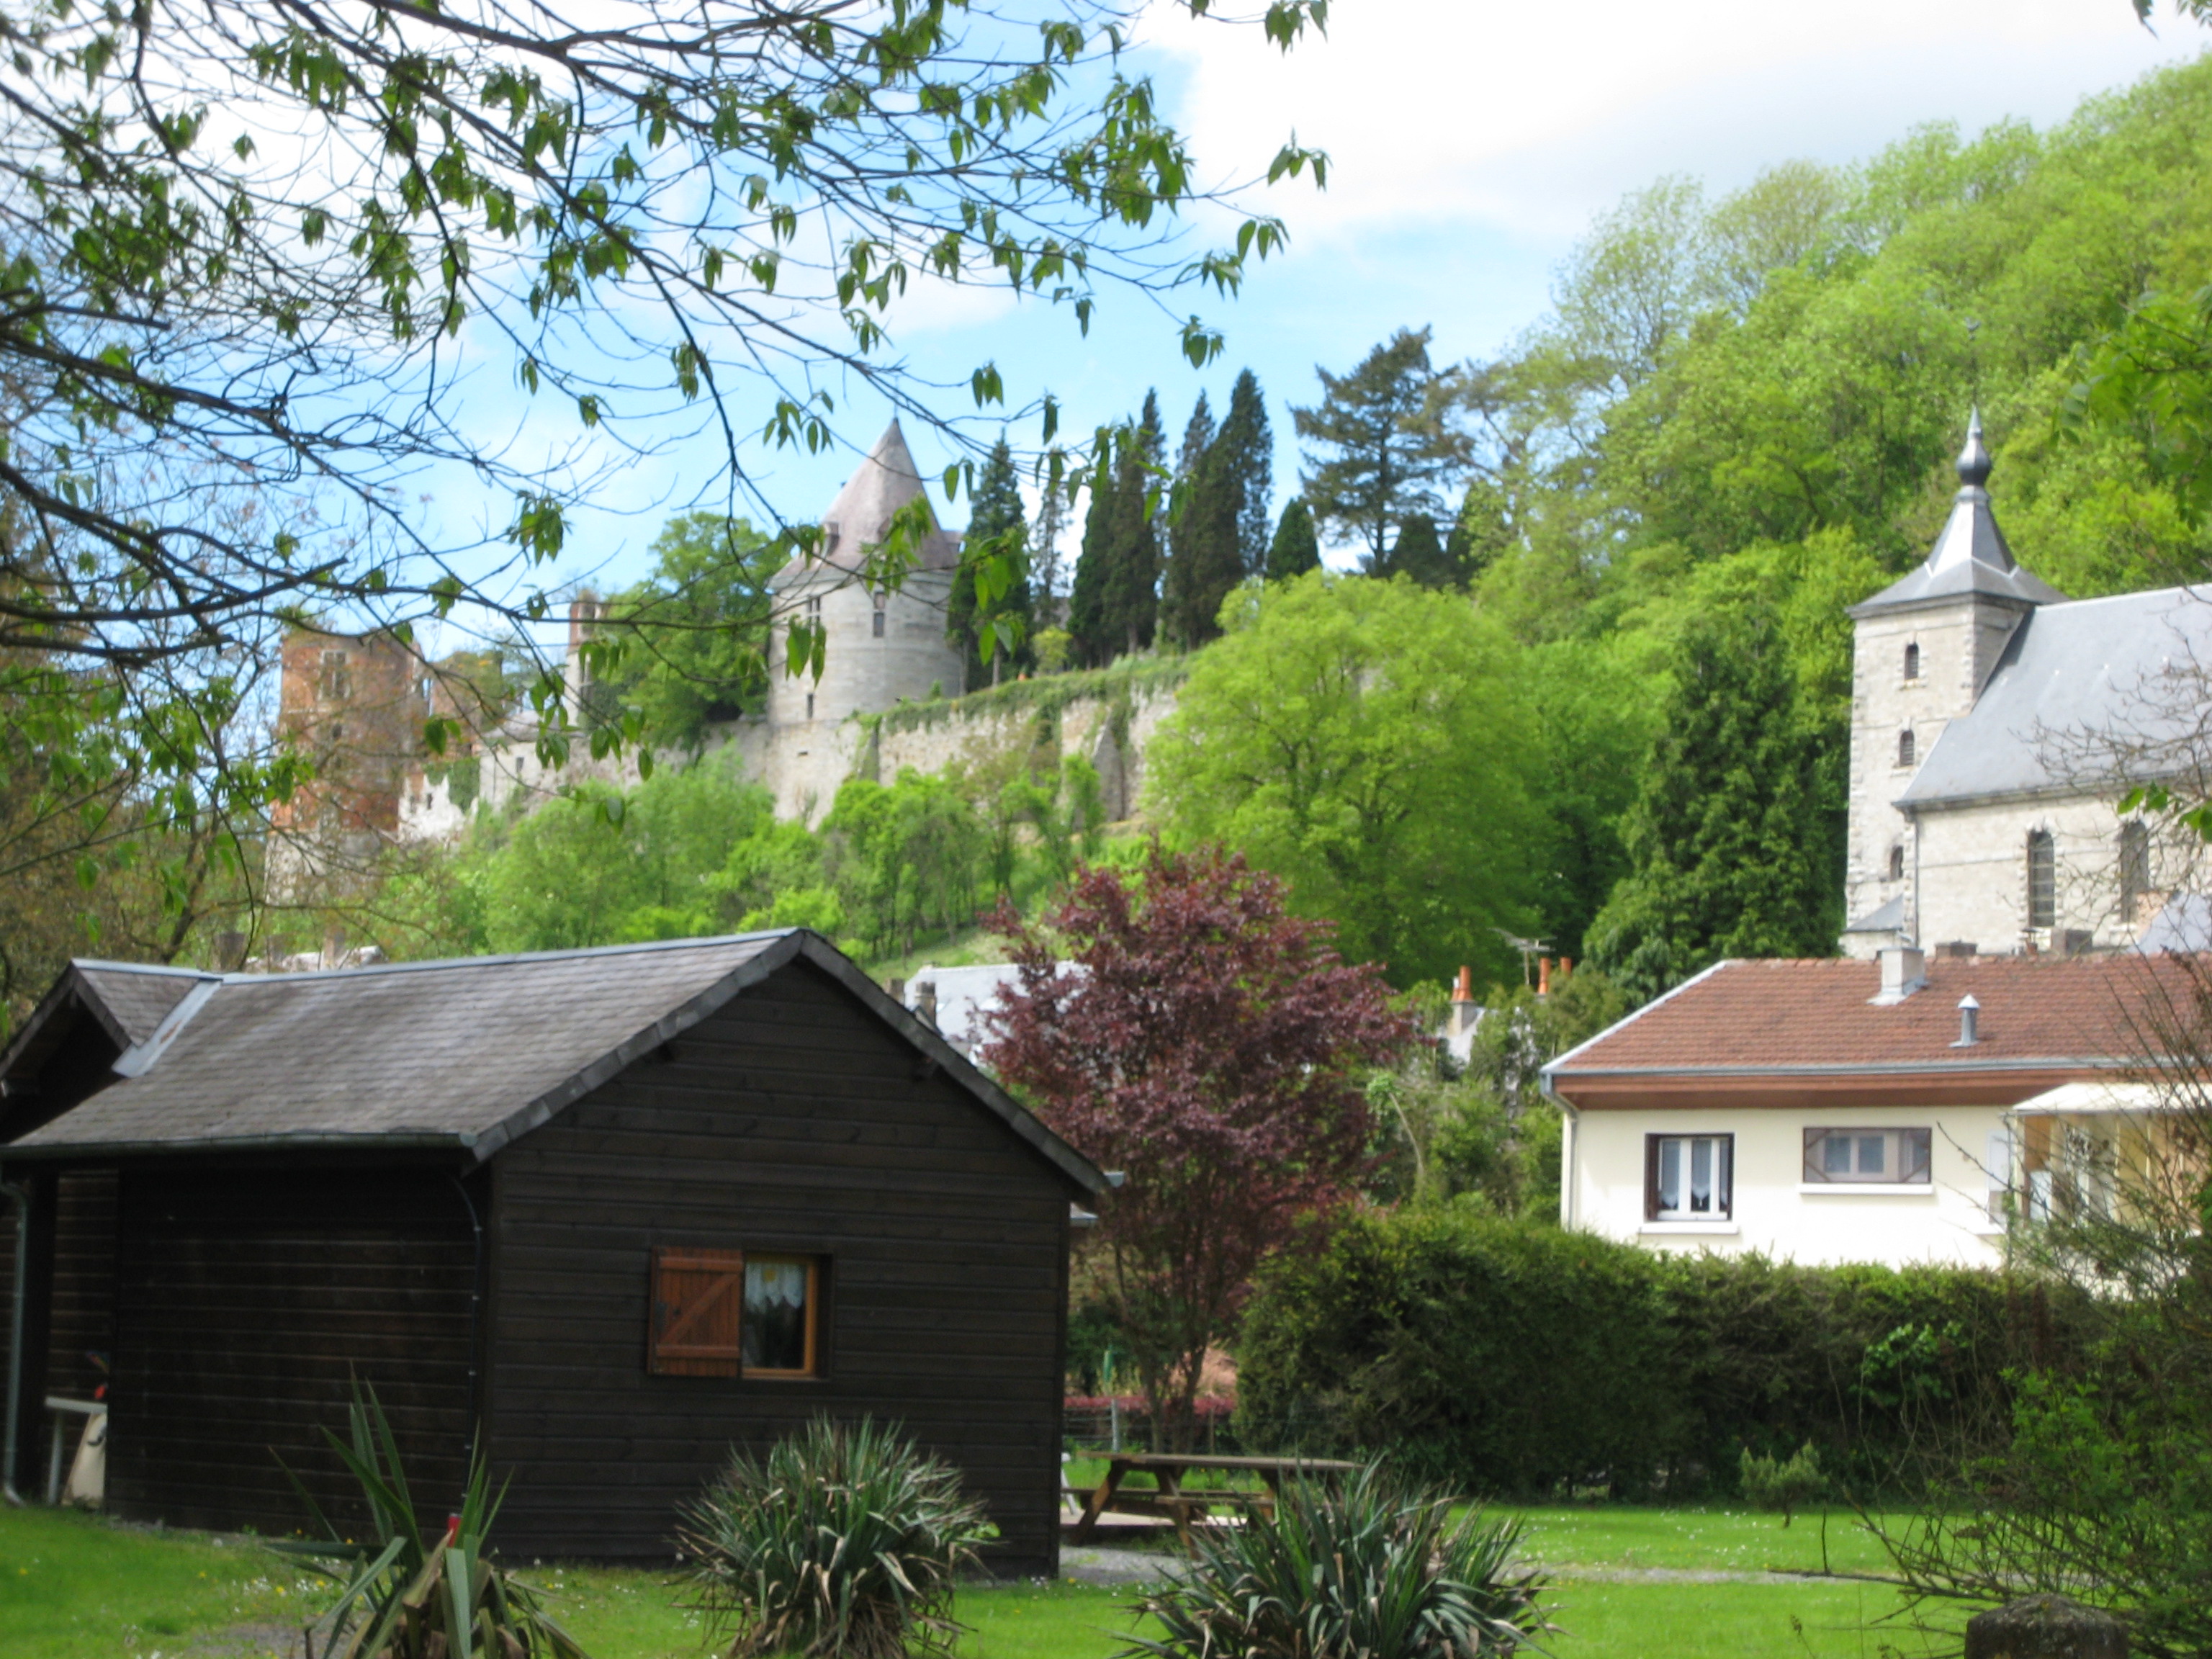
patrimoine, plant, building, sky, window, tree, cloud, land lot, house, grass, natural landscape, residential area, neighbourhood, roof, landscape, real estate, cottage, shrub, facade, lawn, suburb, manor house, city, farmhouse, garden, village, home, landscaping, wood, stately home, estate, yard, medieval architecture, hut, mansion, farm, historic house, backyard, almshouse